2-6-2

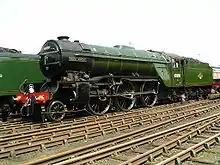
London and North Eastern Railway V2 class 60800 "Green Arrow"

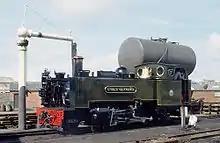
Vale of Rheidol Railway 2-6-2T No. 7 "Owain Glyndŵr" at Aberystwyth

In 1997, the MThB no. 3 was used as the prototype for the locomotive in the animated 20th Century Fox motion picture "Anastasia", where it was given the appearance of a Soviet Union continental locomotive numbered 2747.